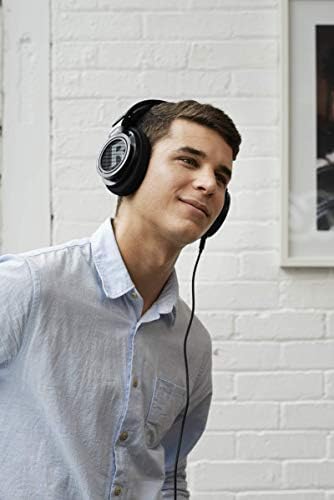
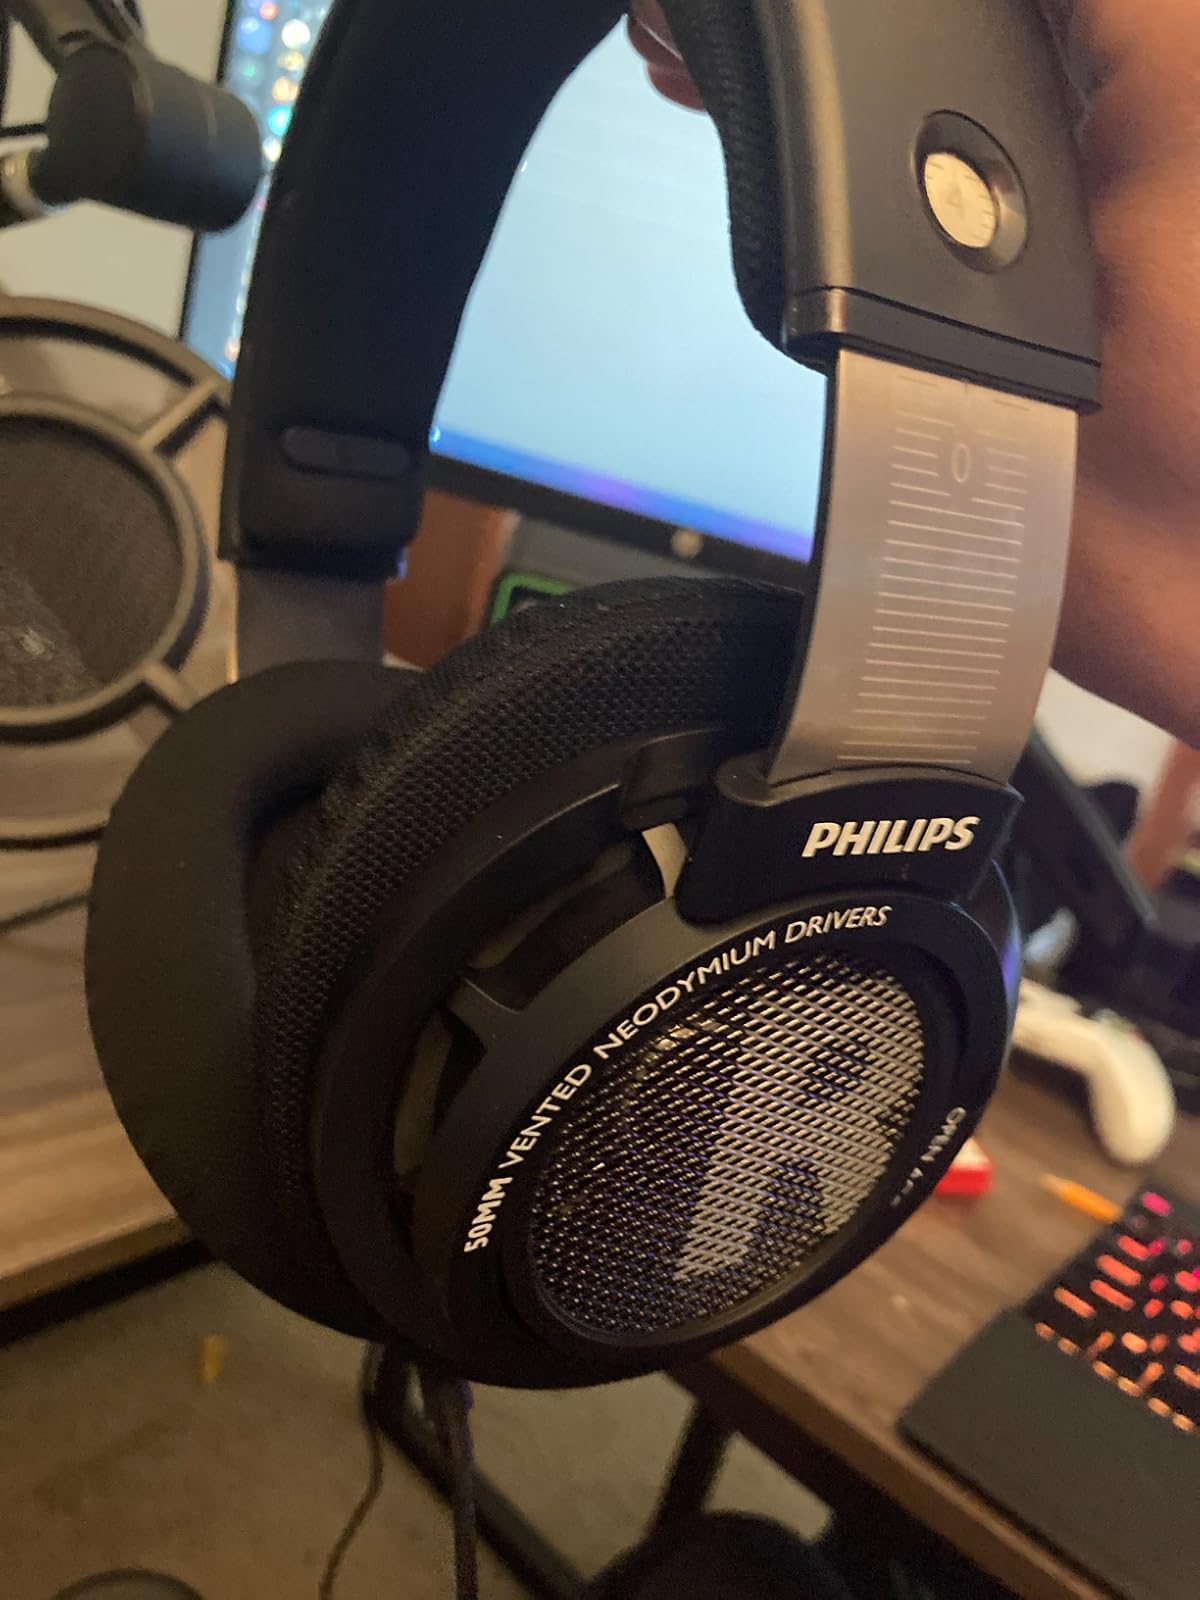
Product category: headphones
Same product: yes